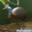
Label: bird